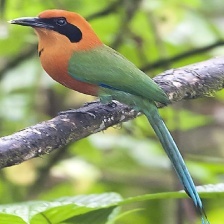
Species: RUFUOS MOTMOT
Scientific name: BARYPHTHENGUS MARTII